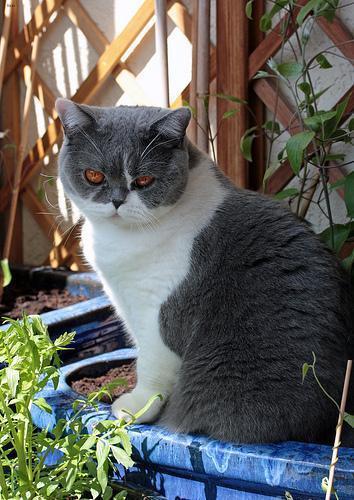
British Shorthair